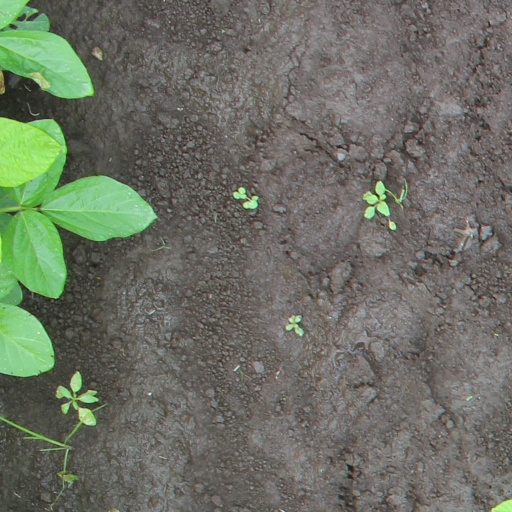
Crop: soybean